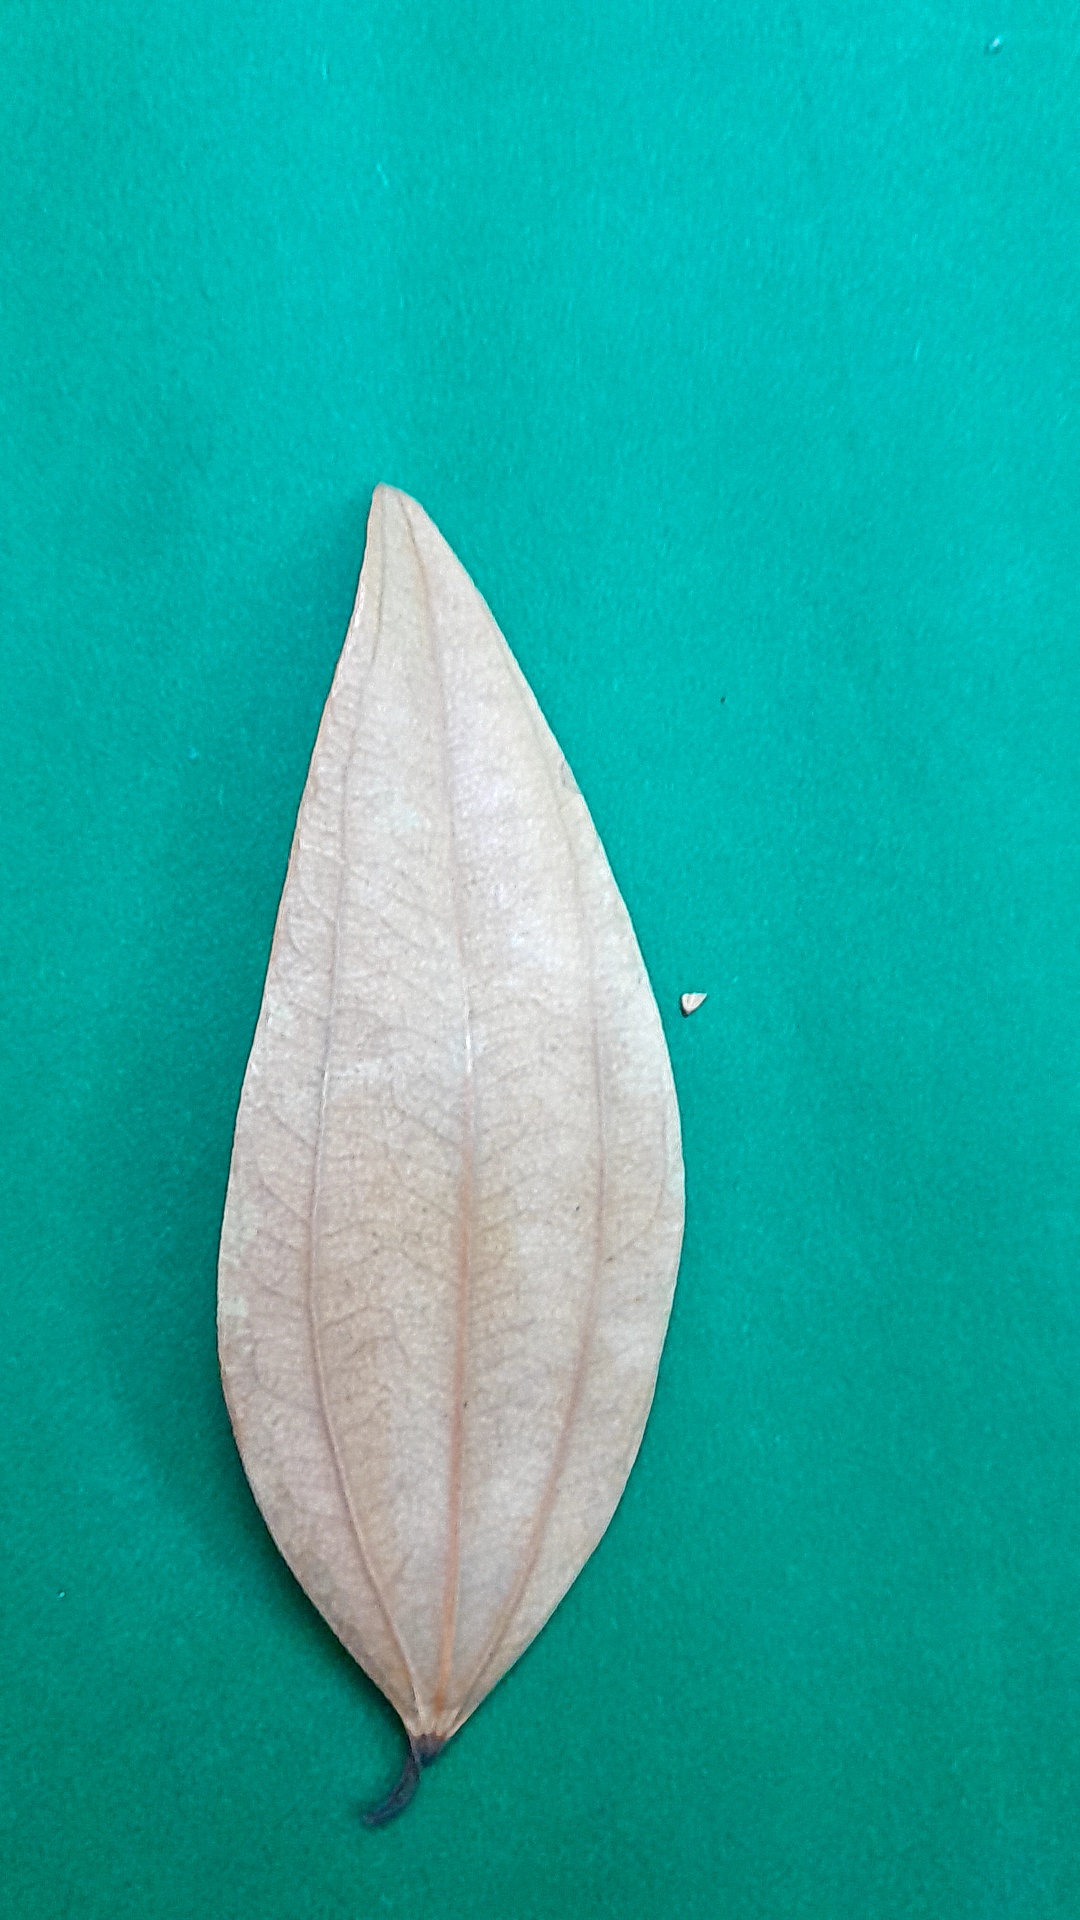
Label: Dry Leaf